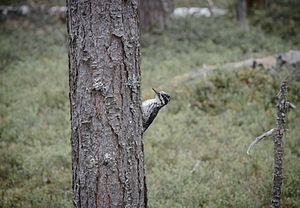
Le parc national de Muddus est un parc national situé sur les communes de Jokkmokk et Gällivare, dans le comté de Norrbotten, à l'extrême Nord de la Suède. Le parc a été fondé en 1942, mais fut par la suite agrandi en 1984 pour couvrir au total 51 137 ha. Il est bordé au nord-ouest par la route européenne 45 et la réserve naturelle de Stubba qui assure la transition avec les autres aires naturelles de la région de Laponie.